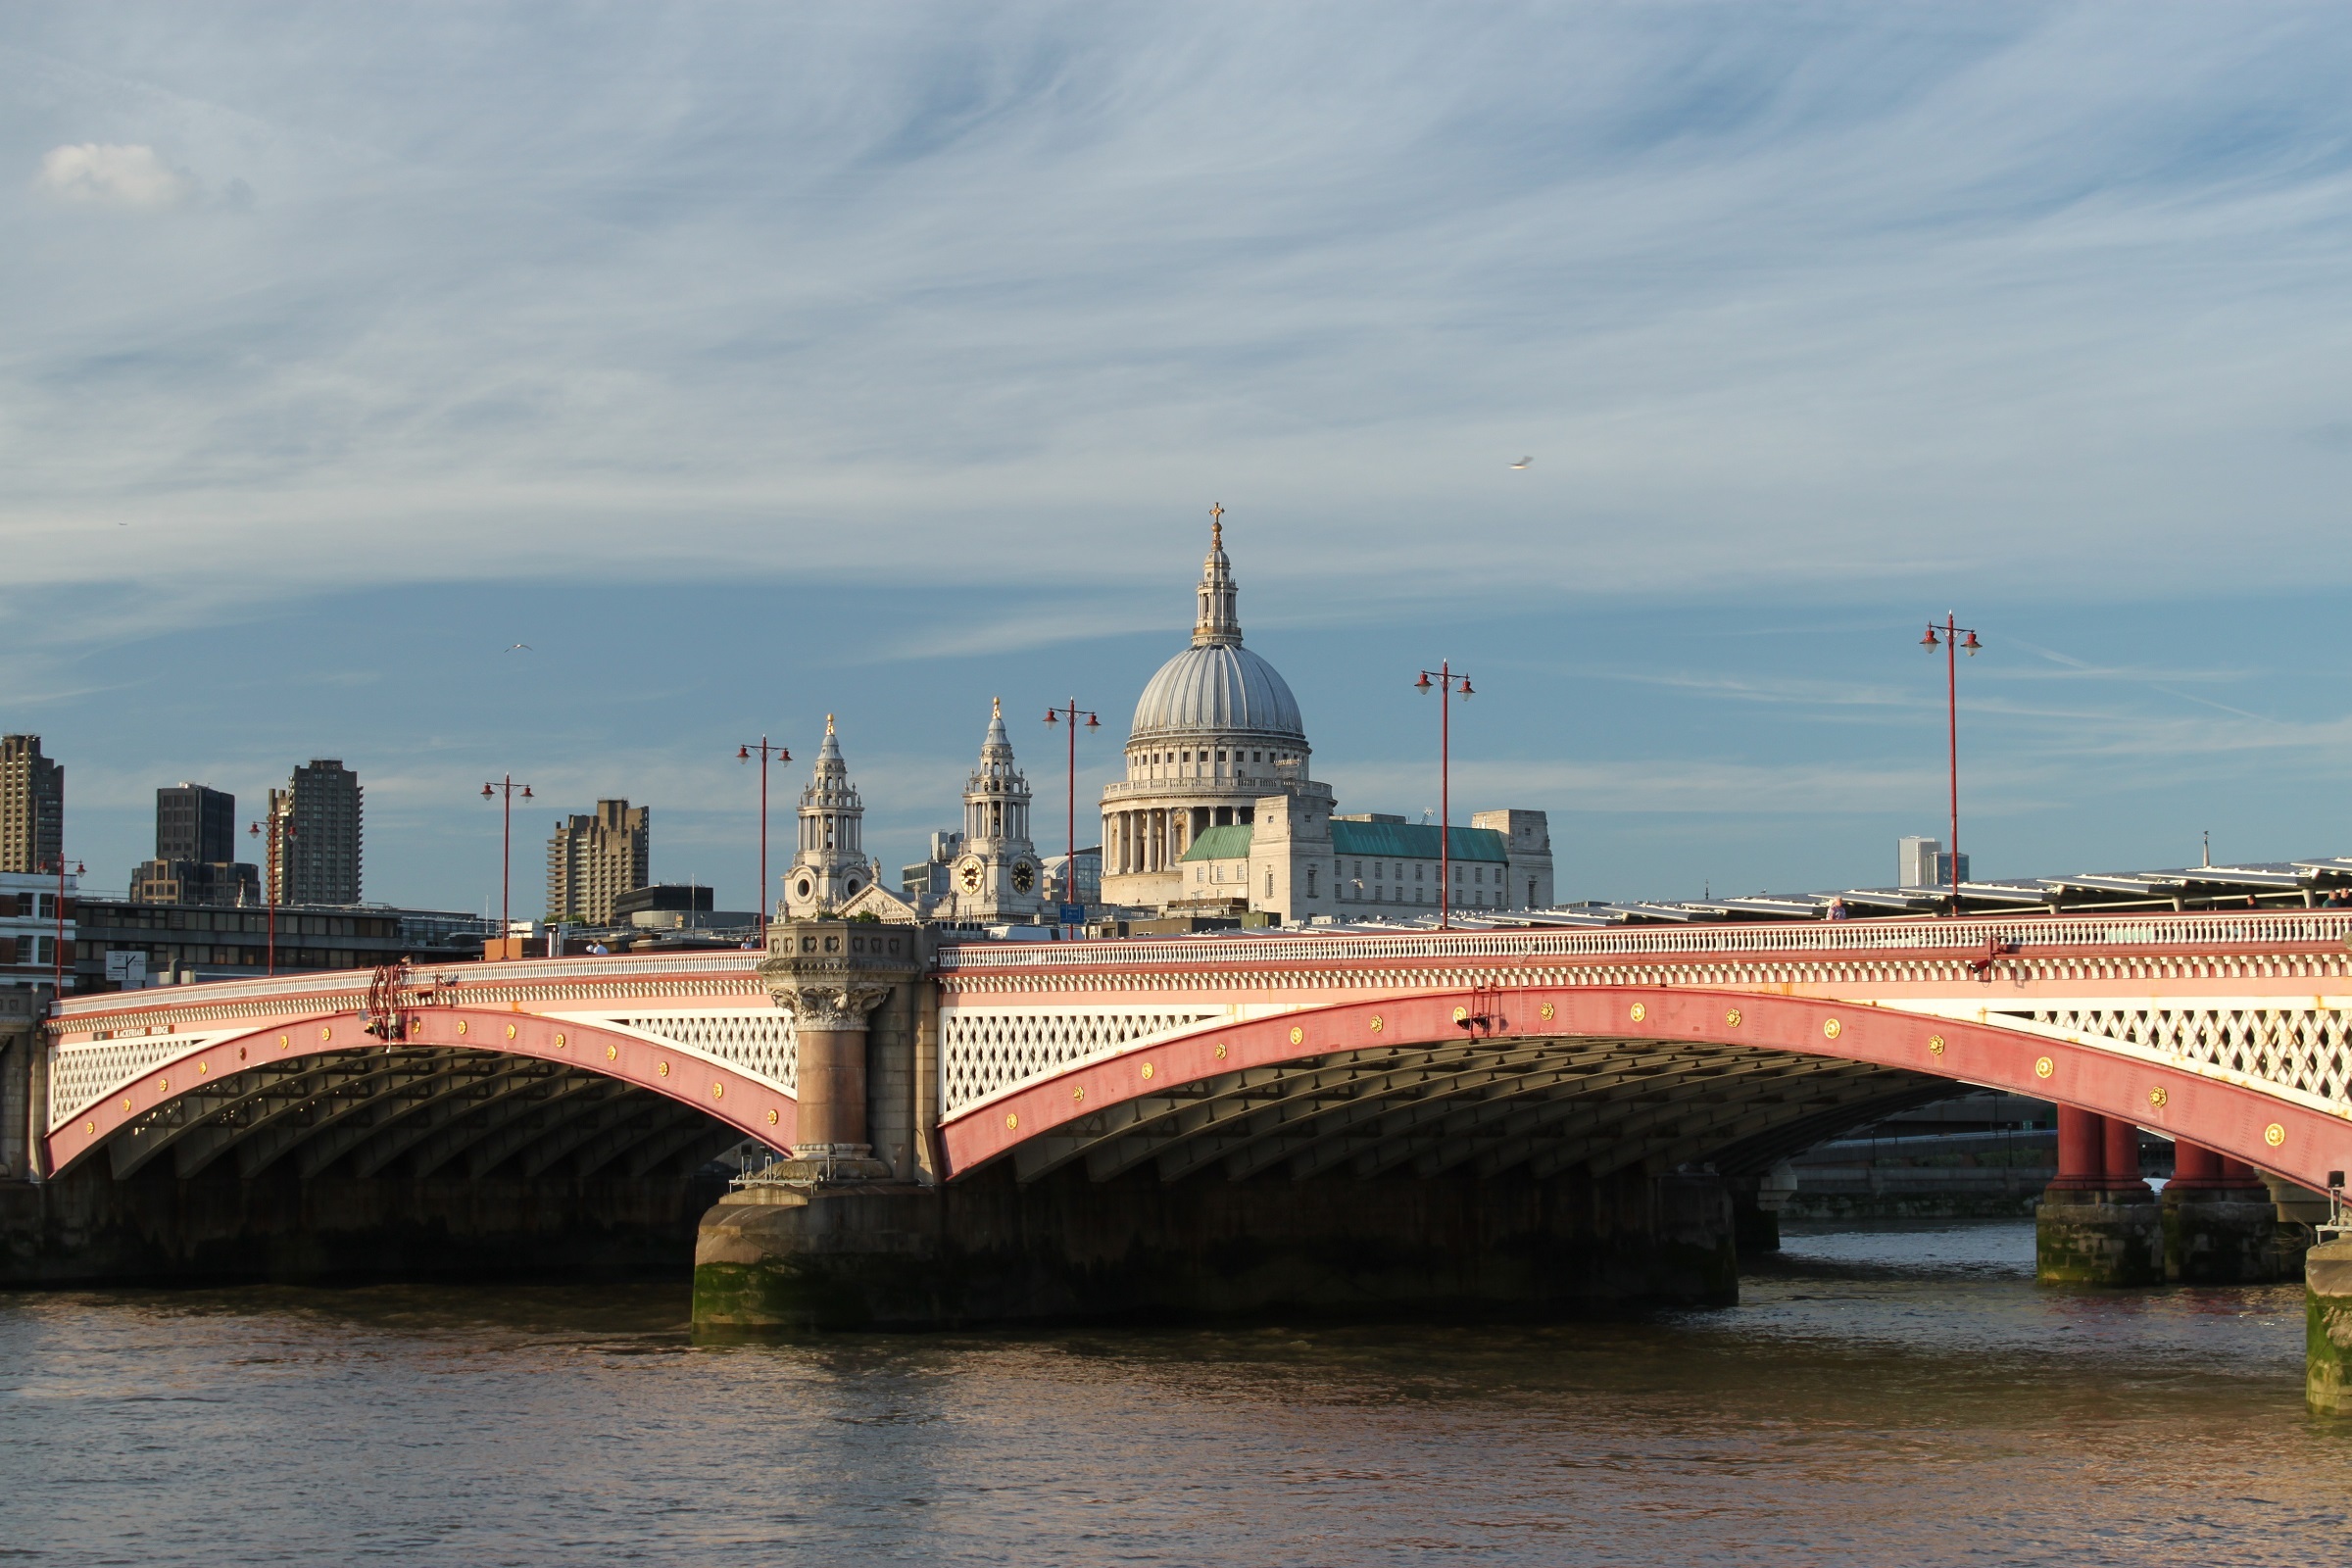
water, architecture, sky, bridge, skyline, building, city, urban, river, cityscape, travel, europe, evening, reflection, tower, landmark, attraction, tower bridge, england, london, british, history, famous, britain, thames, iconic, metropolis, arch bridge, metropolitan area, fixed link